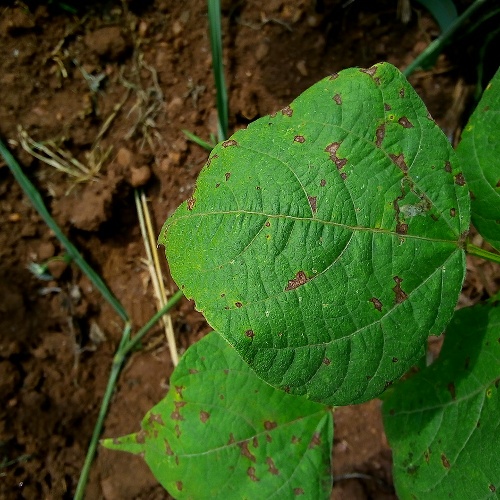
Leaf condition: angular_leaf_spot